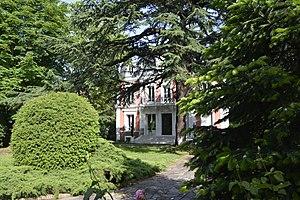
La villa des roses en 2019
La villa des roses est située sur la commune d'Asnières-sur-Seine, dans le département des Hauts-de-seine, en région Île-de-France.
La rue de la Comète est une voie de circulation située à Asnières-sur-Seine.